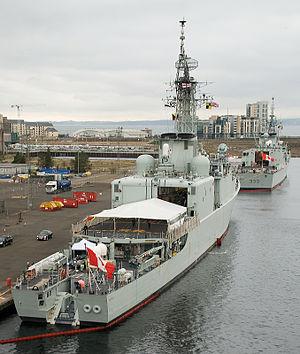
Cet article liste les classes des navires utilisés par la Marine royale canadienne des Forces canadiennes depuis sa création.
Le NCSM Athabaskan (DDG 282) est un destroyer de la classe Iroquois de la Marine royale canadienne des Forces canadiennes. C'est le troisième navire de guerre à porter ce nom.
Opération Hestia est l'opération militaire canadienne destinée à aider Haïti après le séisme de 2010 en Haïti.